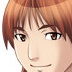
Portrait style: Anime Portrait